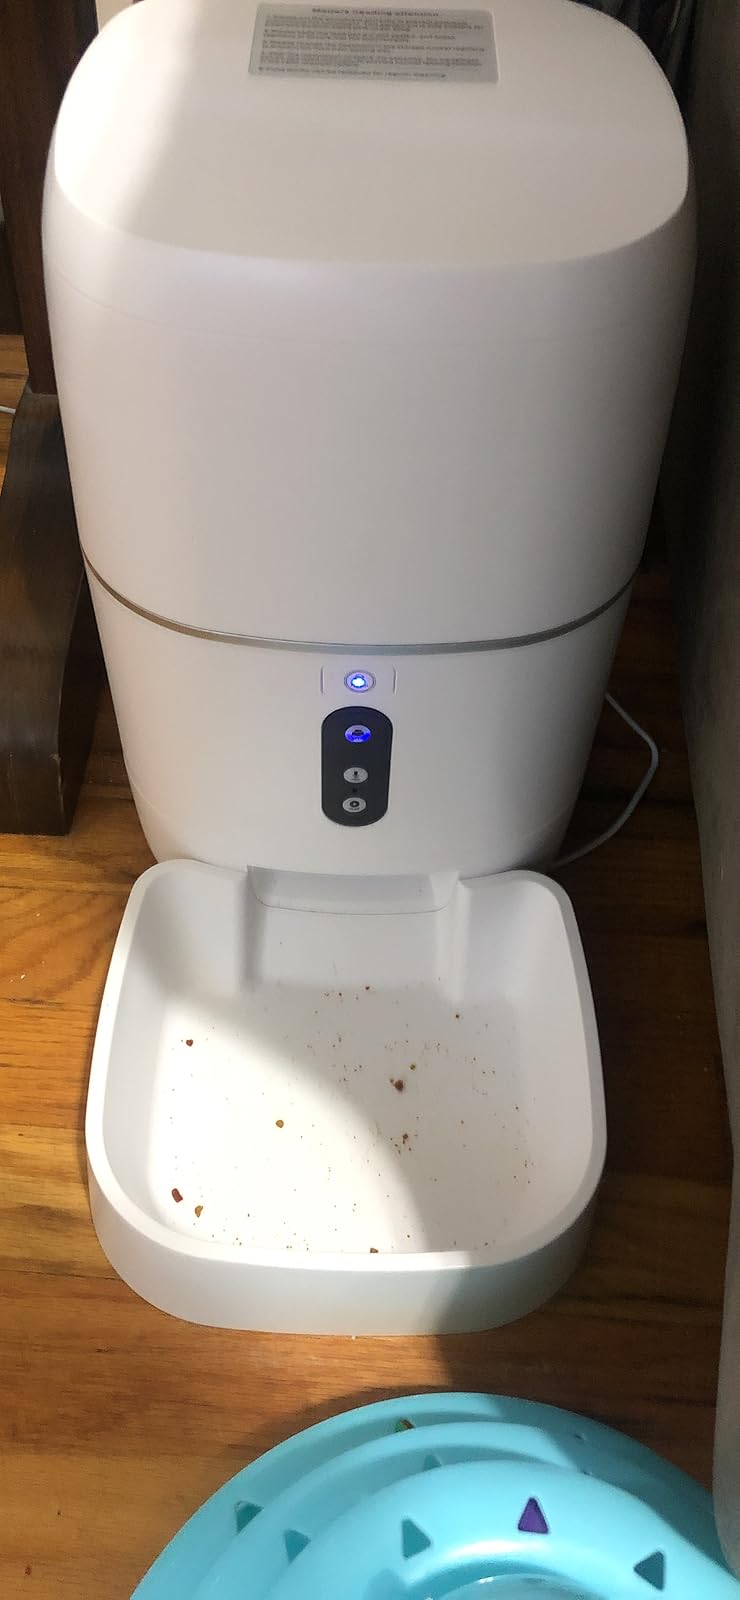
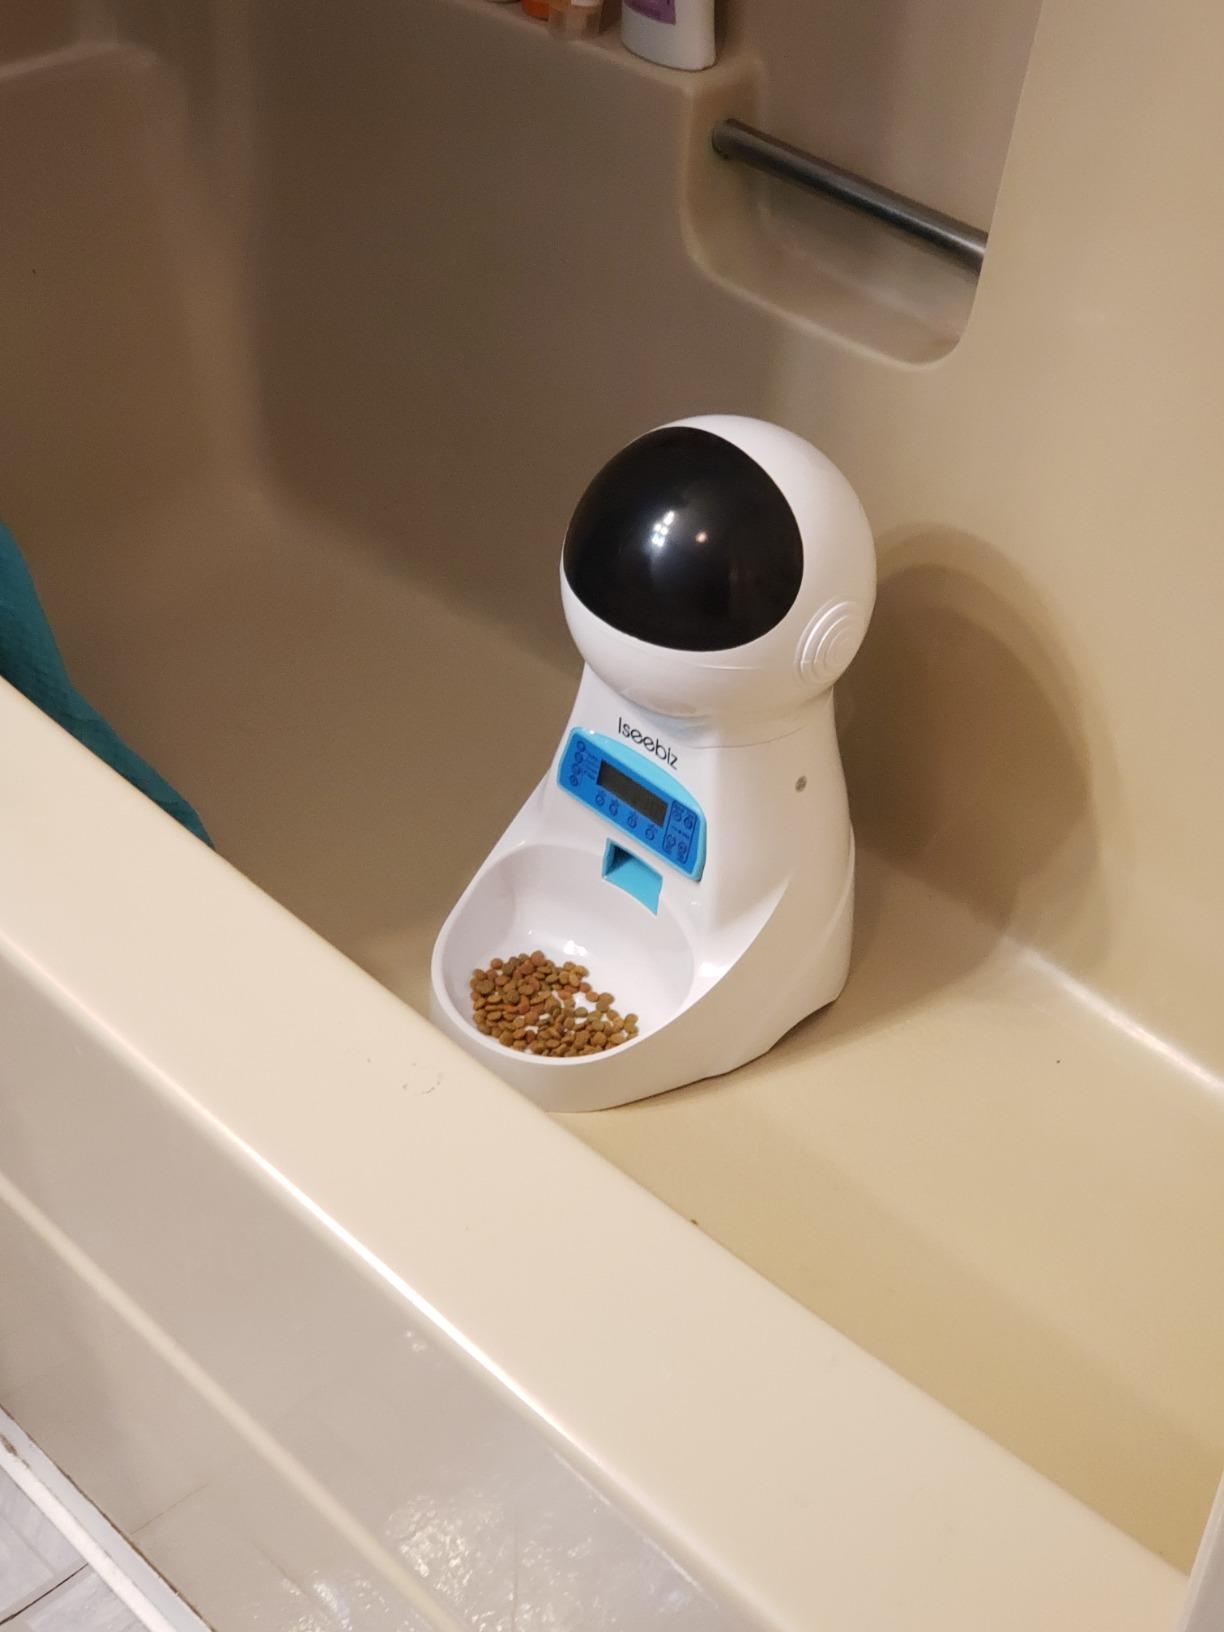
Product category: items_feeder
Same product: no